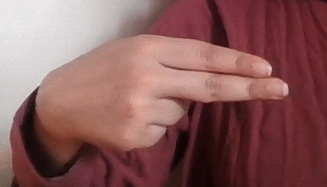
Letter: ain